Rakta Charitra 2

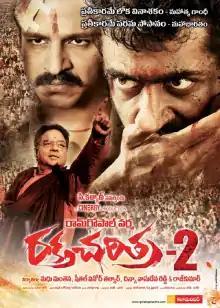
Theatrical release poster in Telugu

Rakta Charitra 2 ("Rakht Charitra 2" in Hindi) is a 2010 Indian political action thriller film based on the life of Paritala Ravindra. The film was directed by Ram Gopal Varma and written by Prashant Pandey. Primarily shot in Telugu and Hindi, the film is a sequel to "Rakta Charitra", which released two months earlier. The film stars an ensemble cast including Vivek Oberoi, Suriya, Sudeep, Shatrughan Sinha, Radhika Apte, Priyamani, Zarina Wahab, Kitty and Subhalekha Sudhakar.